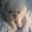
Label: dog